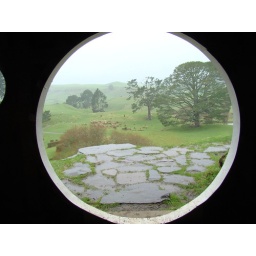
Looking out the door of the house of Bilbo Baggins in Matamata, New Zealand as seen in the Lord of The Rings Films